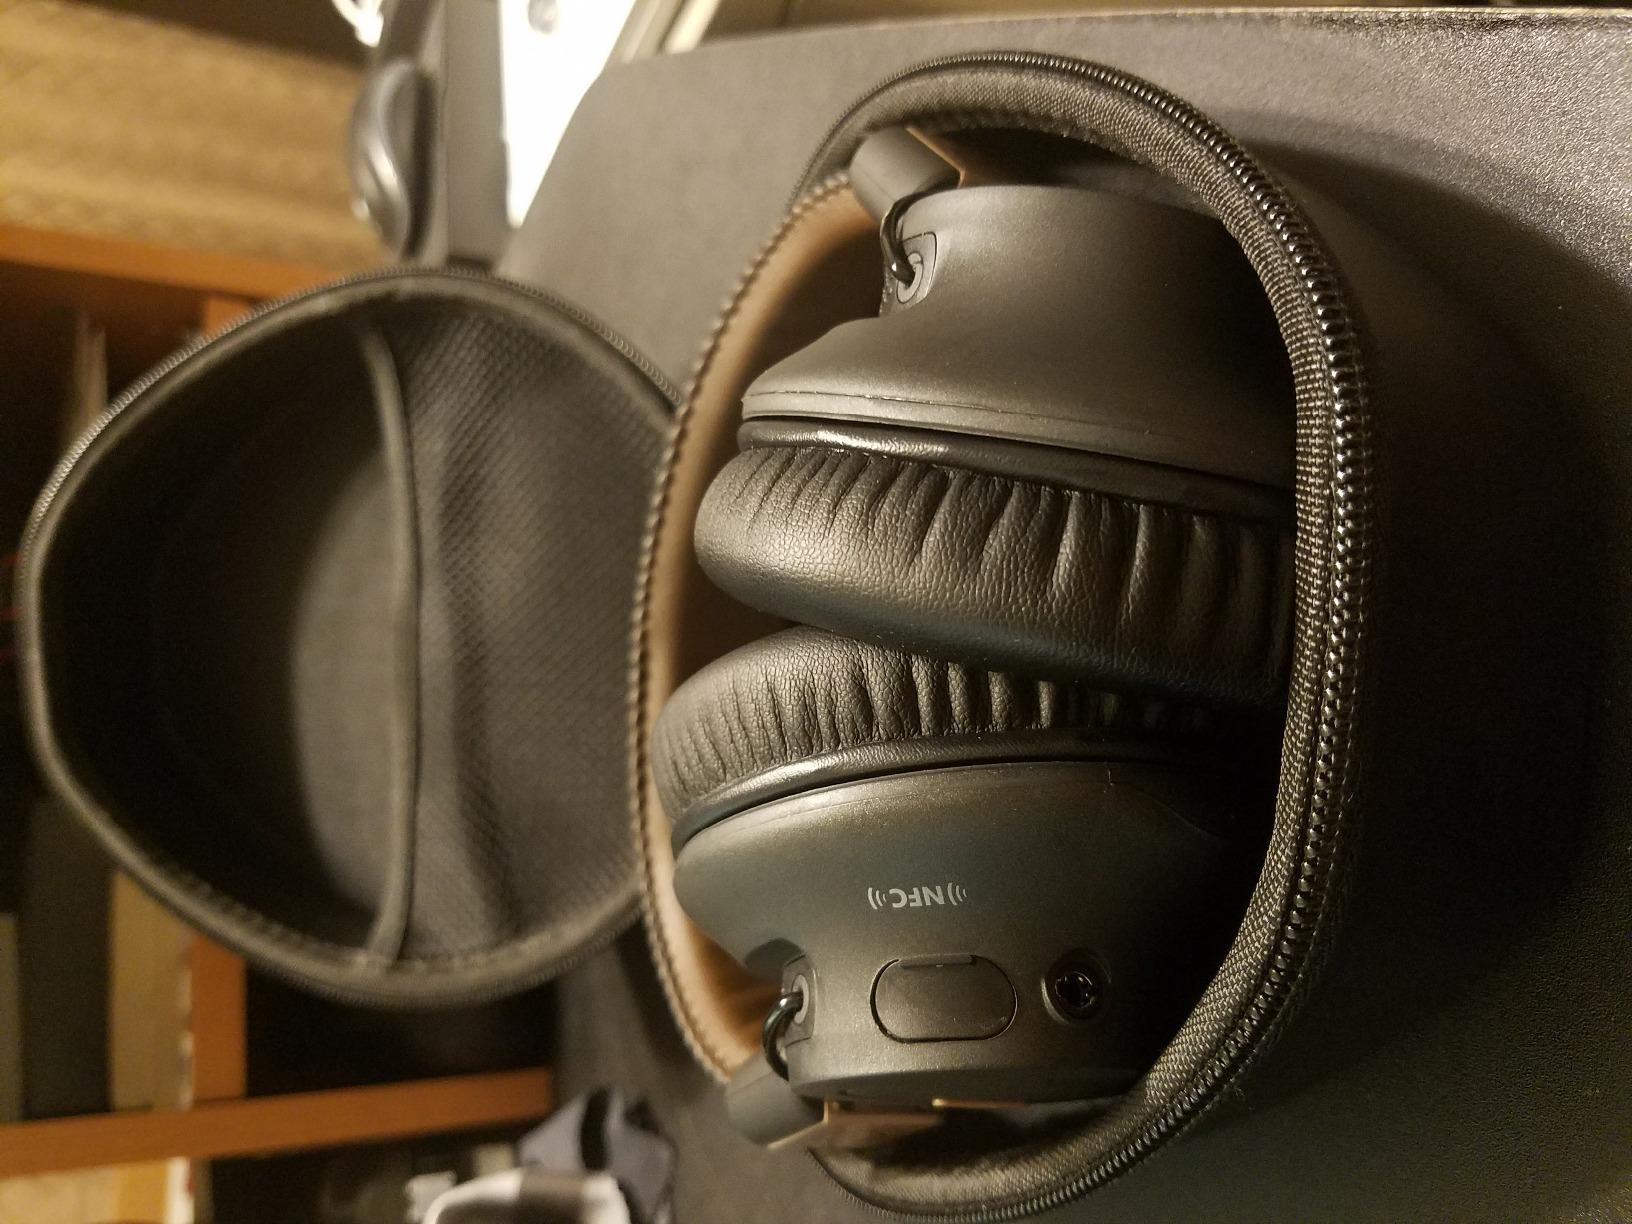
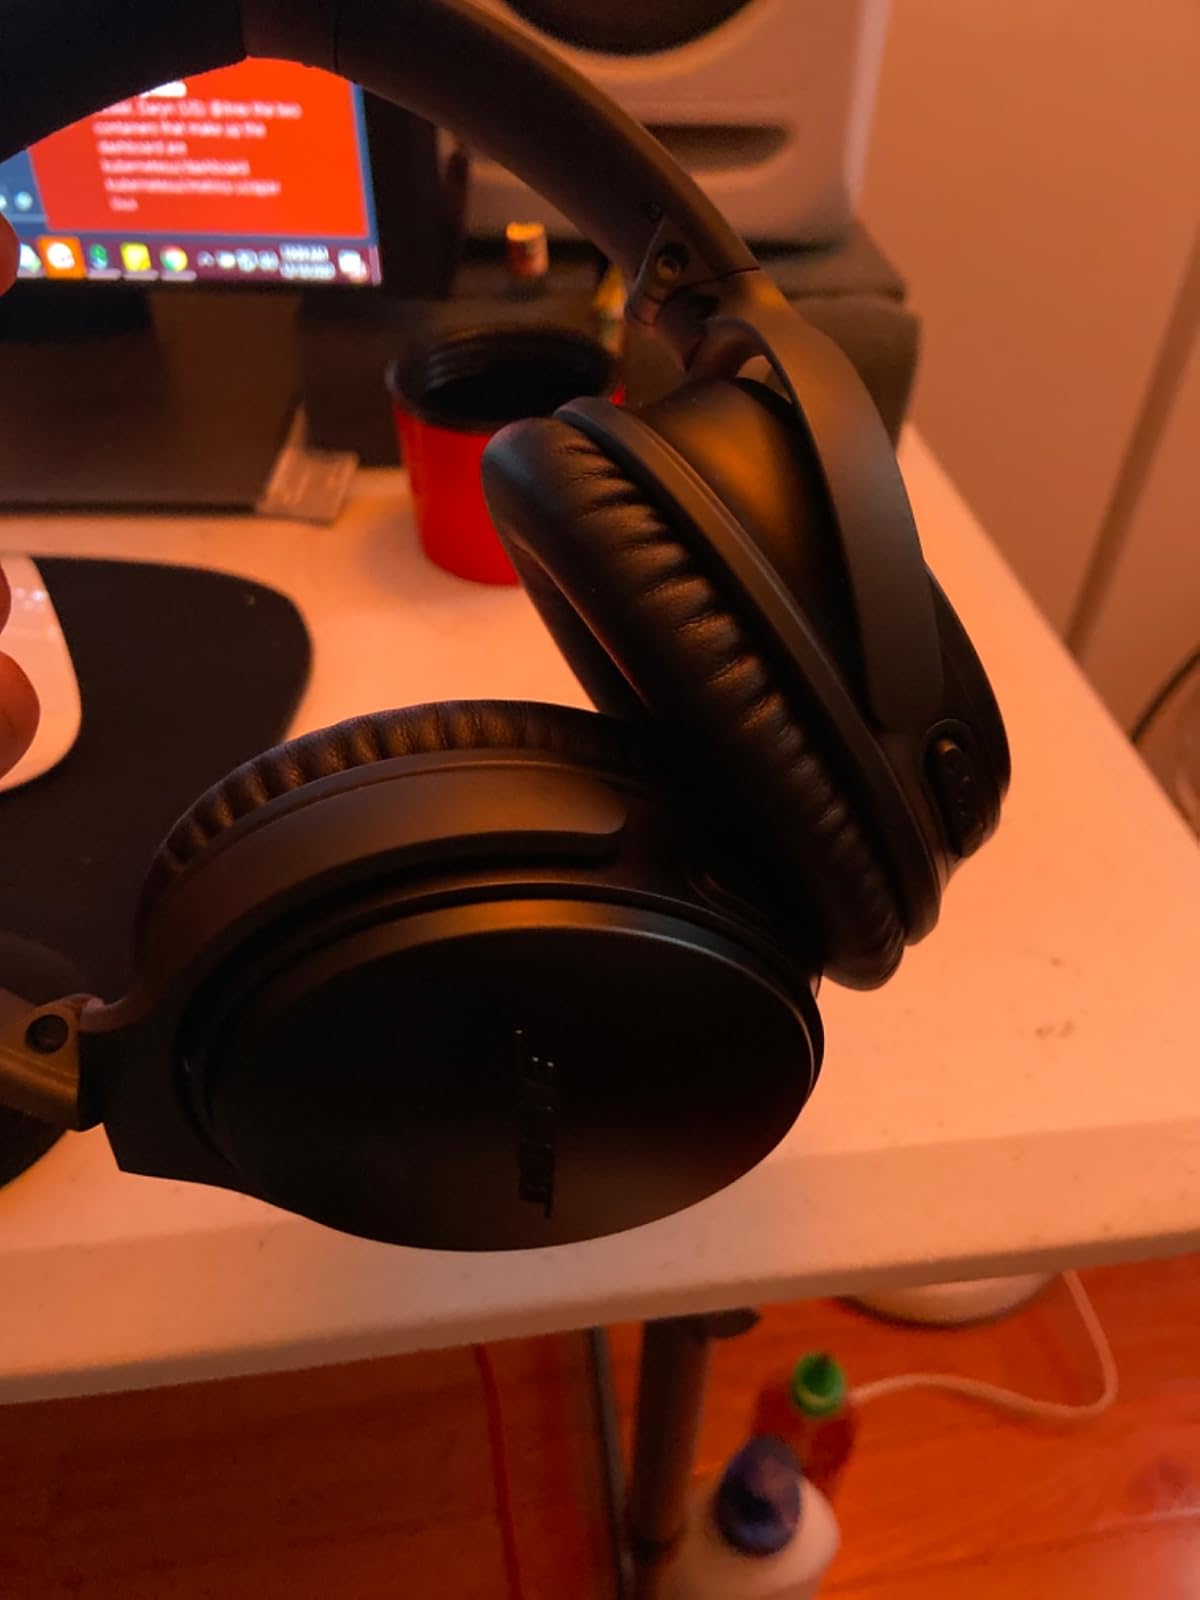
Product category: headphones
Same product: no